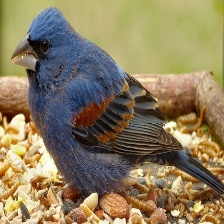
Species: BLUE GROSBEAK
Scientific name: PASSERINA CAERULEA